Dallas (TV series)

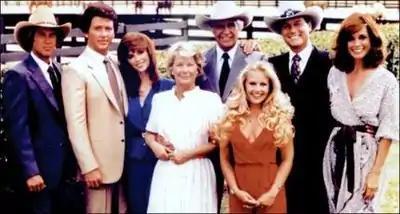
The original Ewing family. From left to right: Ray Krebbs, Bobby, Pamela, Miss Ellie, Jock, Lucy, J.R. and Sue Ellen.

For the original five-episodes miniseries (season 1) six actors received star billing: Barbara Bel Geddes as matriarch Miss Ellie Ewing, whose family were the original owners of Southfork; Jim Davis as her husband Jock Ewing, the founder of Ewing Oil and head of the Ewing family; Patrick Duffy as their youngest son, Bobby; Victoria Principal as Pamela Barnes Ewing, the daughter of the rival Barnes family whom Bobby brings home as his wife in the pilot episode; Larry Hagman as J.R. Ewing, the oldest son, who strongly objects to his new sister-in-law; and Charlene Tilton as Lucy, Bobby's, J.R.'s and Ray's teenage niece, who adores Bobby and Ray but resents J.R. for disposing of her parents in order for her to be raised by "true Ewings".